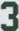
Number: 3